Elinor Byrns

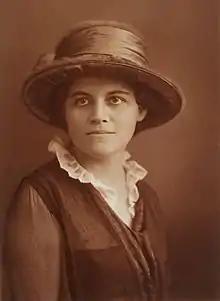

Elinor Byrns (1876 — May 27, 1957) was an American lawyer, pacifist, and feminist, co-founder of the Women's Peace Society and the Women's Peace Union.